Inga Bolstad

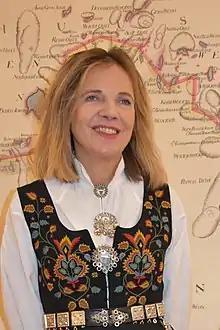

Bolstad was appointed the national archivist of Norway in June 2014. She previously worked at the Norwegian Tax Administration, where she held management positions for the previous 16 years. She was initially a department head at the Norwegian Tax Administration, and then in 2007 she became the head of the administration's IT and service partner, SITS. During her career there, she was among the administration's senior managers and was responsible for organizational services and a major reorganization at the agency.